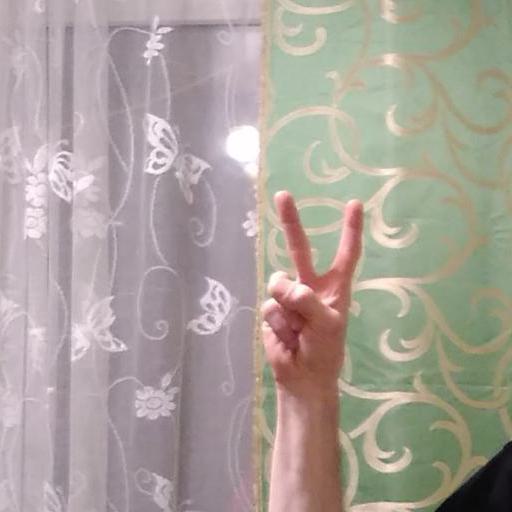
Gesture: peace